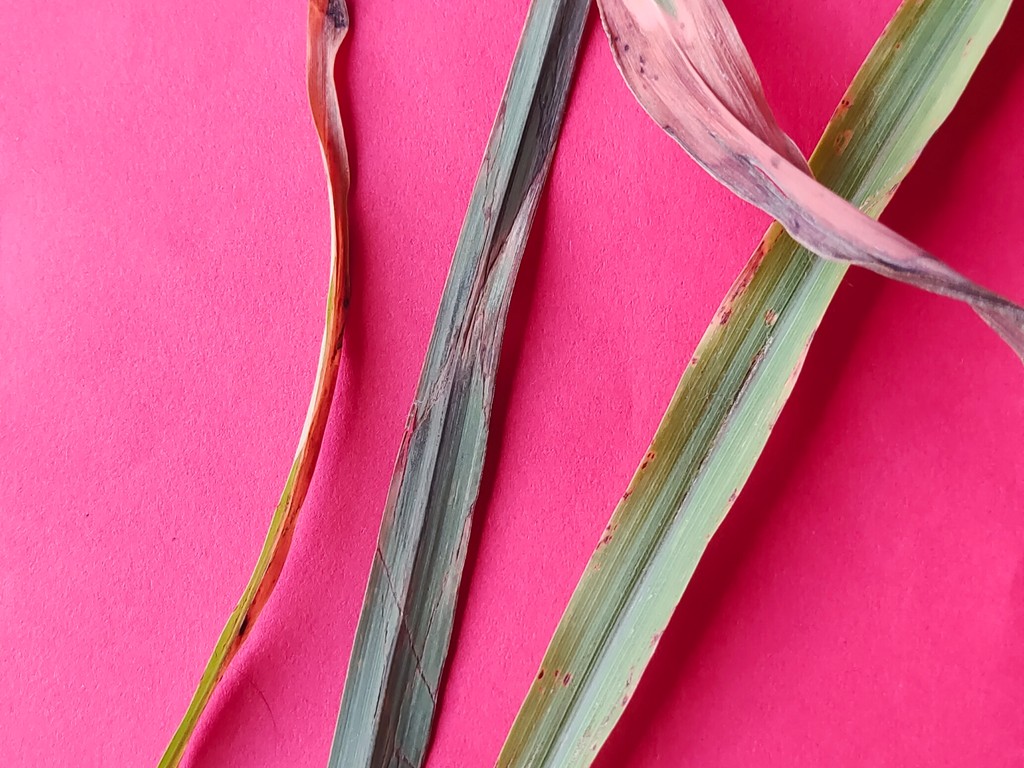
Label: Unhealthy